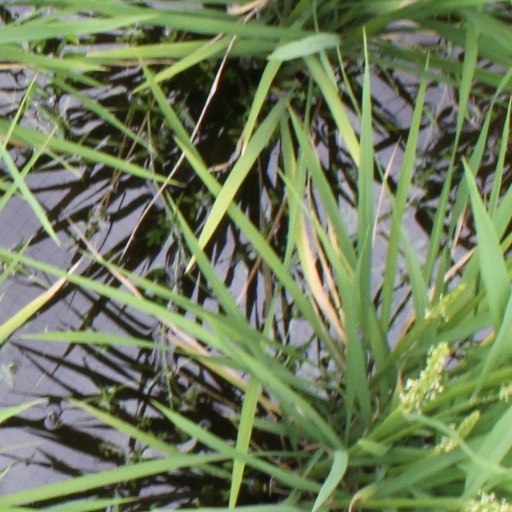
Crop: rice